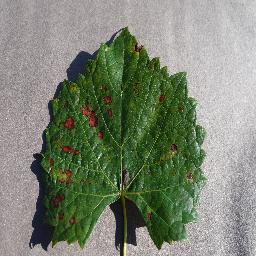
Label: Grape___Esca_(Black_Measles)